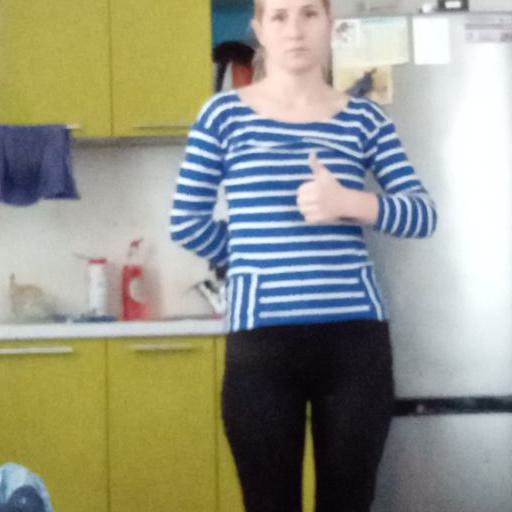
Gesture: like